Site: brandenburg
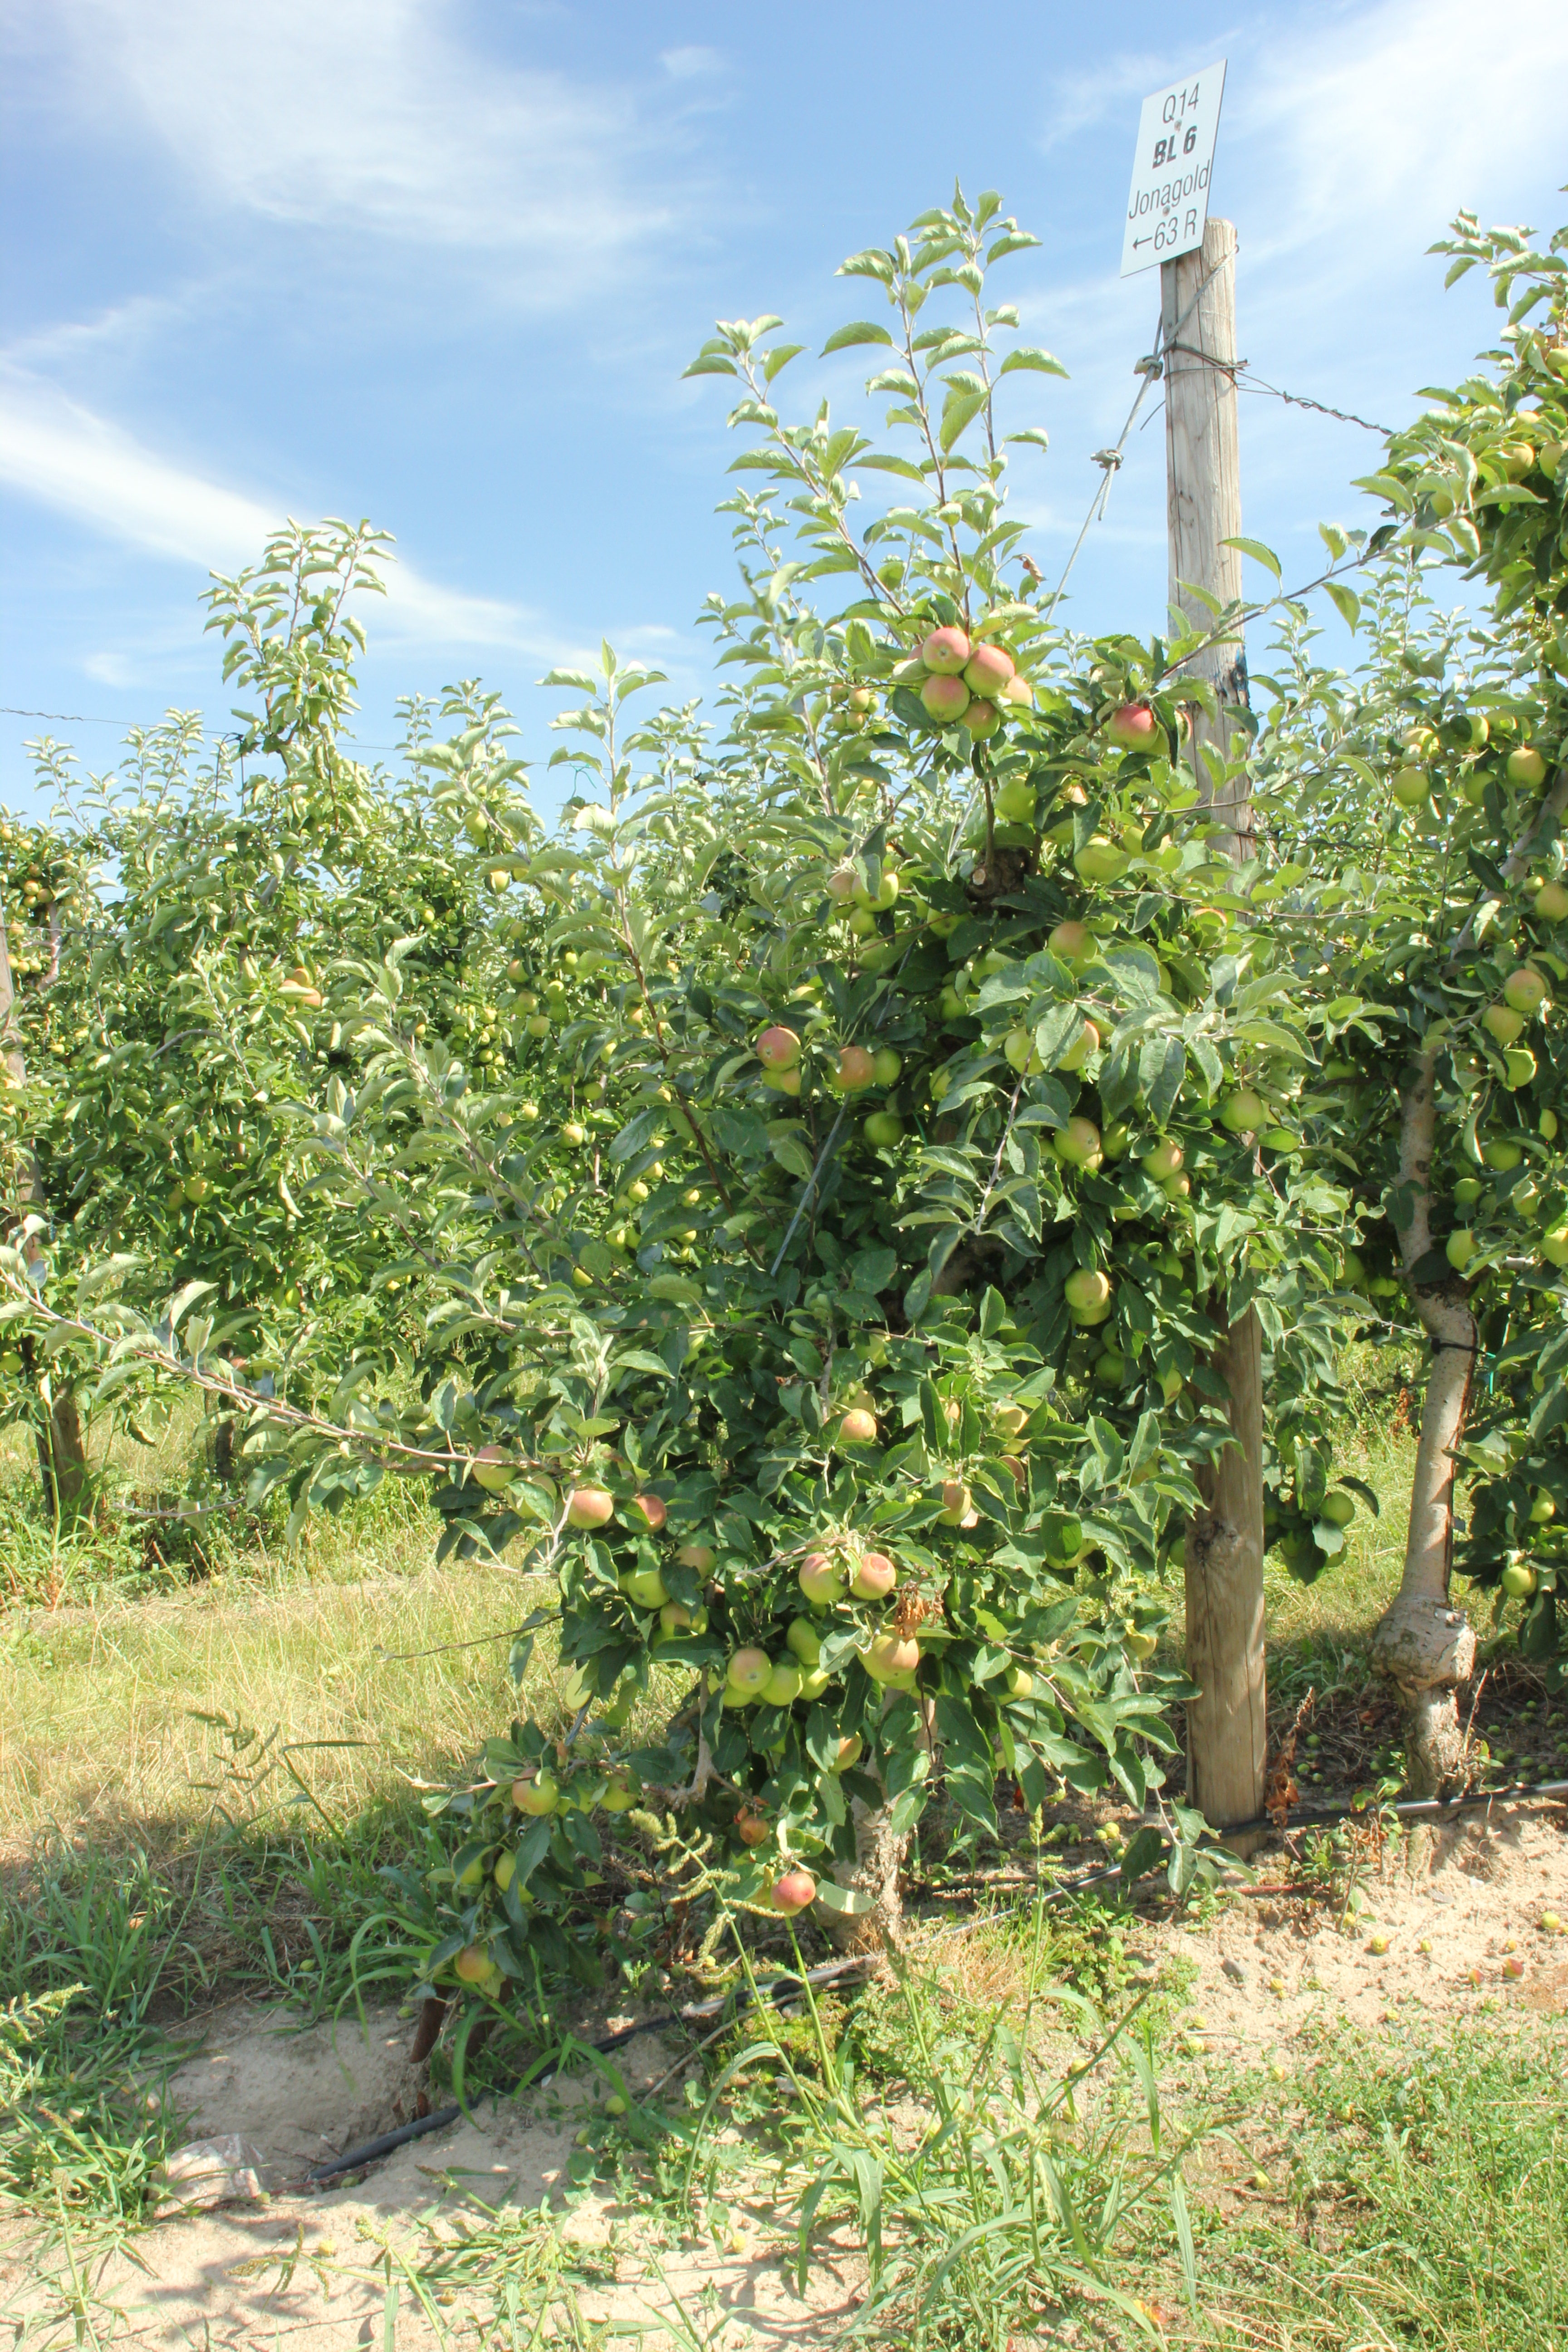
Growth stage (BBCH 77): Development of fruit